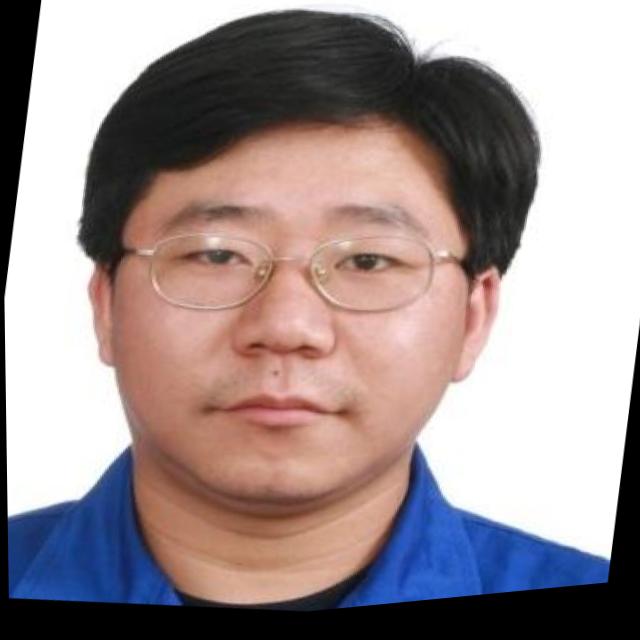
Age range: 21-44